Edison screw

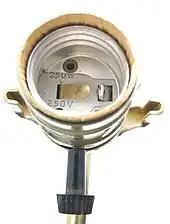
Three-way E26d light socket

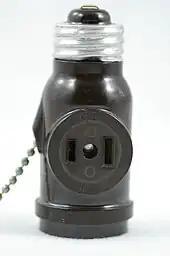
E26 Edison screw to NEMA 1-15 adapter

Specifications for all lamp mount types are defined in the following American National Standards Institute (ANSI) and International Electrotechnical Commission (IEC) publications: